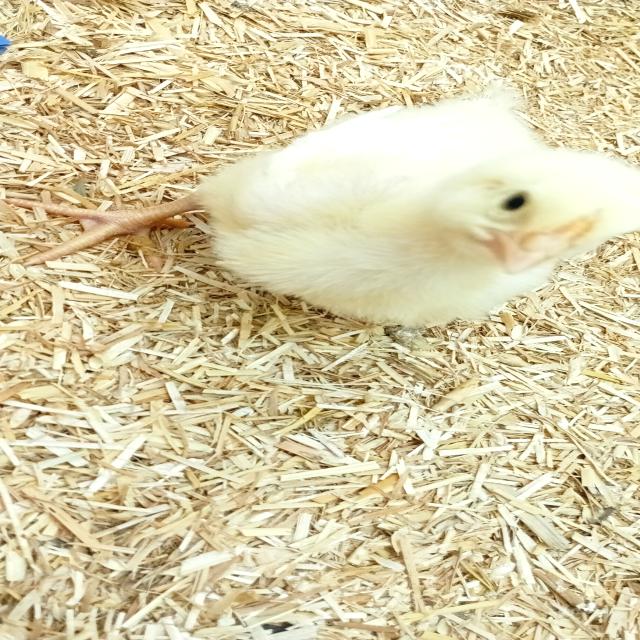
Weight: 182 g